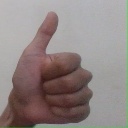
अक्षर: थ